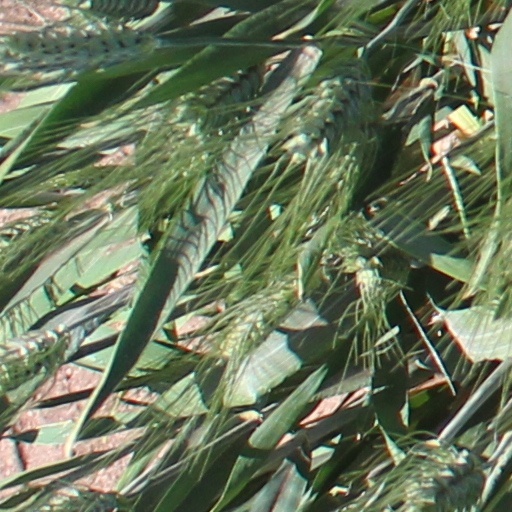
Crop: wheat